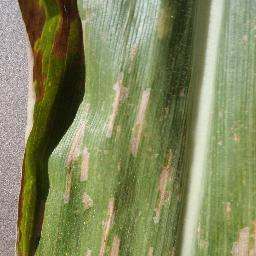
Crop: corn
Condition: (maize)_cercospora_spot_gray_spot